Aida Oset

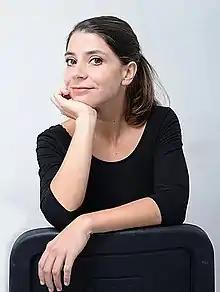
Aida Oset in 2018

Aida Oset (Barcelona, 3 September 1983) is a Spanish television, film, and theater actress. She is mainly known for her roles in Catalan television series such as "Moebius", "El cor de la ciutat" and "Cites". In addition, she has also participated in films such as "Tres días con la familia" and "Forasters". She is also part of the electronic pop group Nuu.